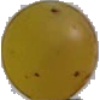
Label: Grape White 3